Prehistory of Brittany

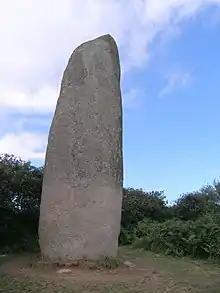
The Kerloas Menhir, near Plouarzel. With a height of 9.5 metres this menhir is the tallest standing menhir in Brittany. A few centuries ago the top was knocked off in a thunder storm: originally it must have been over 10 metres high.

The westernmost extensions of the , based on a Linear Pottery culture tradition are found in eastern Brittany at Le Haut Meé. The use of schist from the eastern edge of the Breton Massif for bracelets in settlements in the Paris Bassin attests to widespread trade. A bracelet of polished stone found in a grave in the VSG-settlement of Jablines Les-Longues-Raies was made of amphibolite from the island of Groix in southern Morbihan, proves trade with local Mesolithic communities.